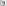
Number: 7